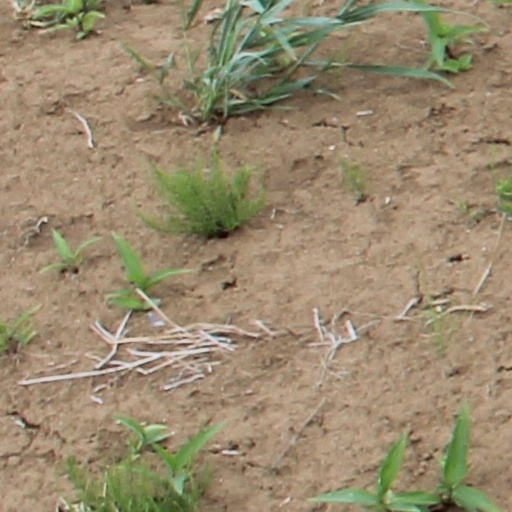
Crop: wheat